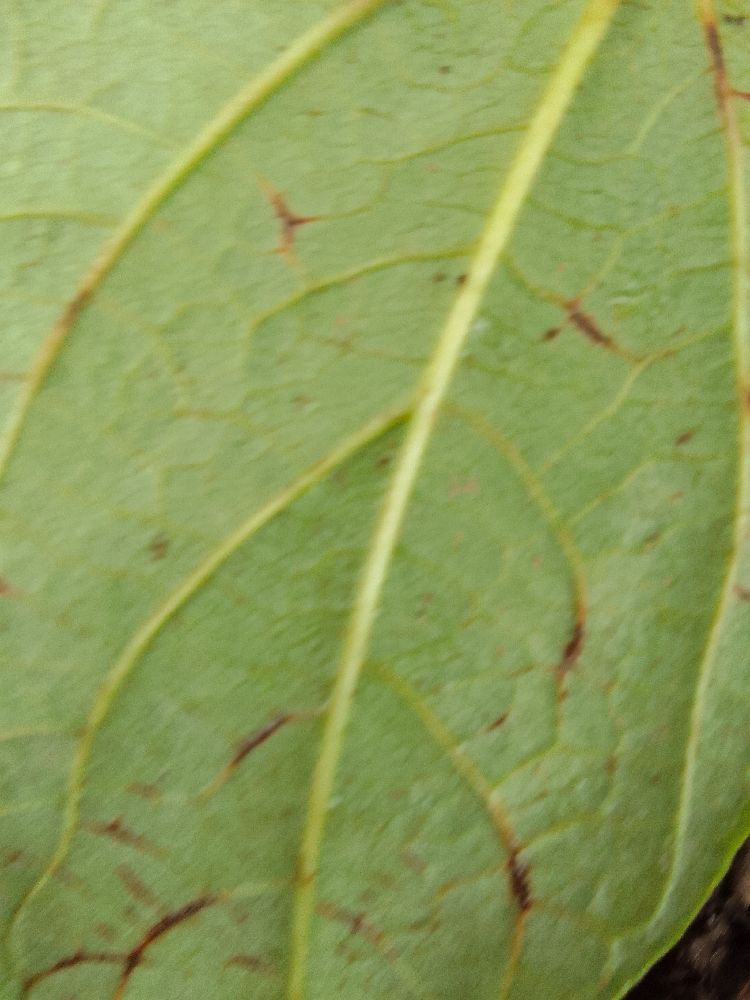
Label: anthracnose